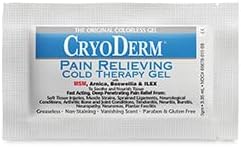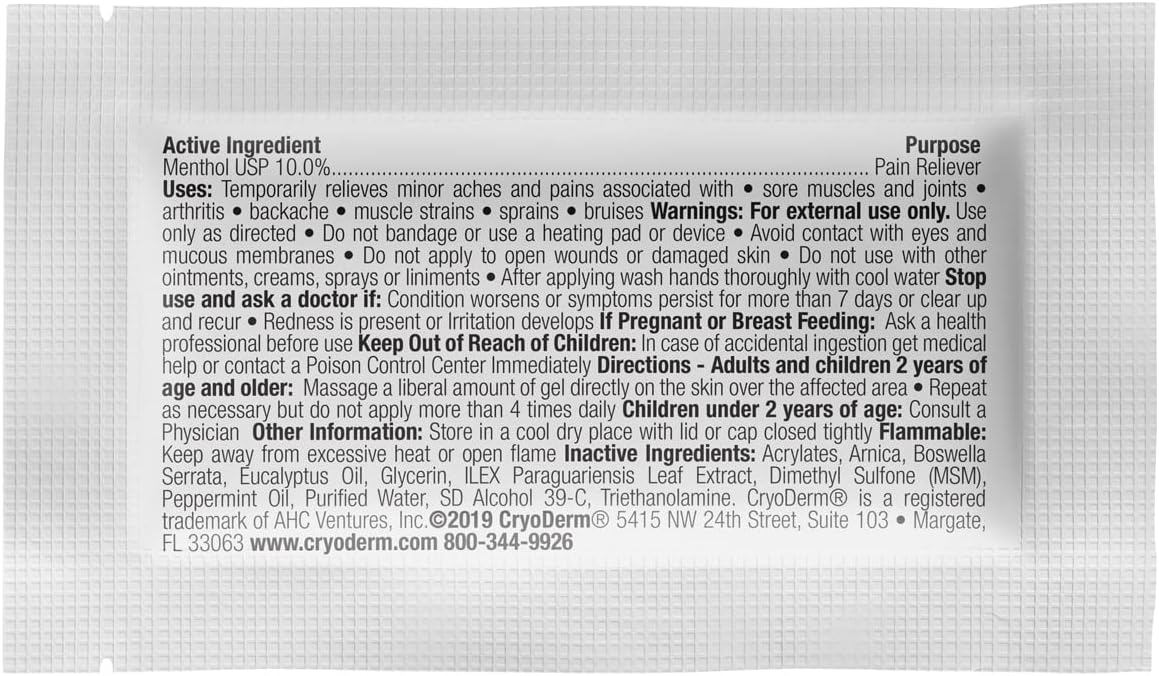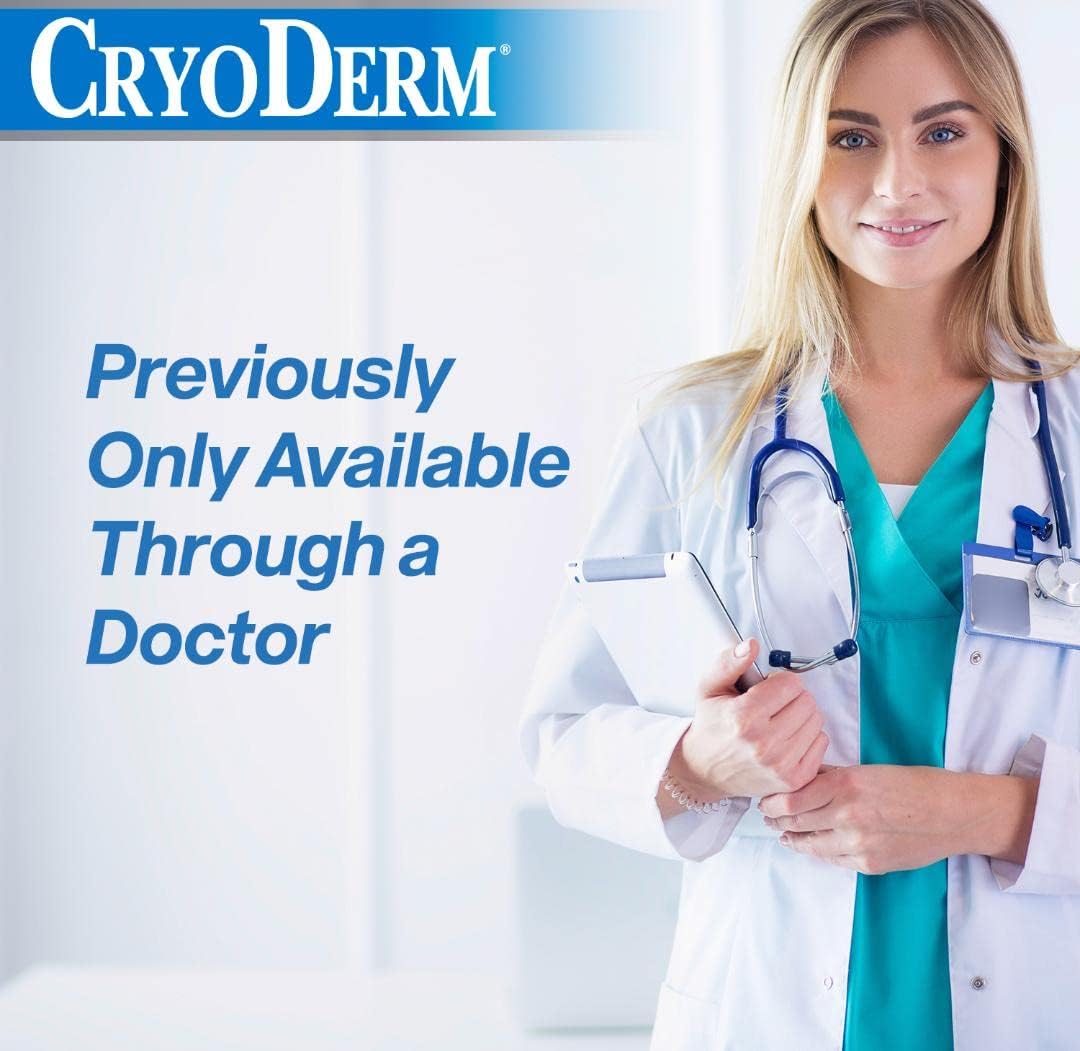
Cryoderm 3-Gram Individual Packet KIT - 36 Packets
Category: Health & Personal Care
CryoDerm pain relief gel is a professional strength analgesic spray to help sooth the pain of: fibromyalgia, arthritis, muscle spasm, Back pain, joint pain, neck pain, elbow pain, TMJ, bursitis and tendonitis. It goes on cool and then almost creates a "mask" helping to block the pain. CryoDerm is great to apply on painful areas before bed to help you sleep. CryoDerm is fast becoming the favorite topical analgesic amongst arthritis back pain sufferers because it works fast and provides soothing relief. Whether you suffer from muscle sprains & strains, bursitis, tendonitis, arthritis, back aches or other joint pain, you should use CryoDerm pain relieving gel for fast relief. Please understand that this is powerful, yet temporary relief and will not cure your ailment. But, neither does pain medication. CryoDerm pain relief gel is a natural way to achieve relief without taking harmful pain medication. There are several amazing ingredients in CryoDerm that help provide the pain relief. The main active ingredient is menthol, which is derived from peppermint oil. Other ingredients include: Arnica, Boswella, Ilex and MSM. Arnica, which is also known as leopard's bane has a bright yellow flower that blooms in the summer.
Features: Includes: 36 Packets | Fast, Cool Pain Relief Works Fast and Soothes Pain